Describe the emotion expressed in this image:  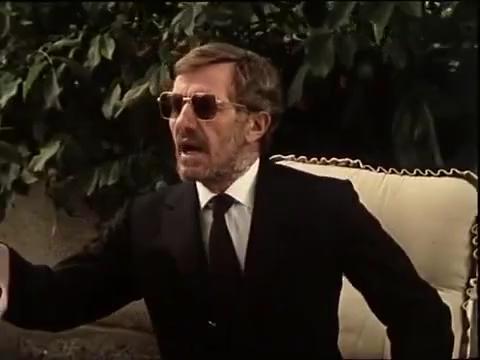
This person displays Suffering, valence and arousal with moderate intensity.